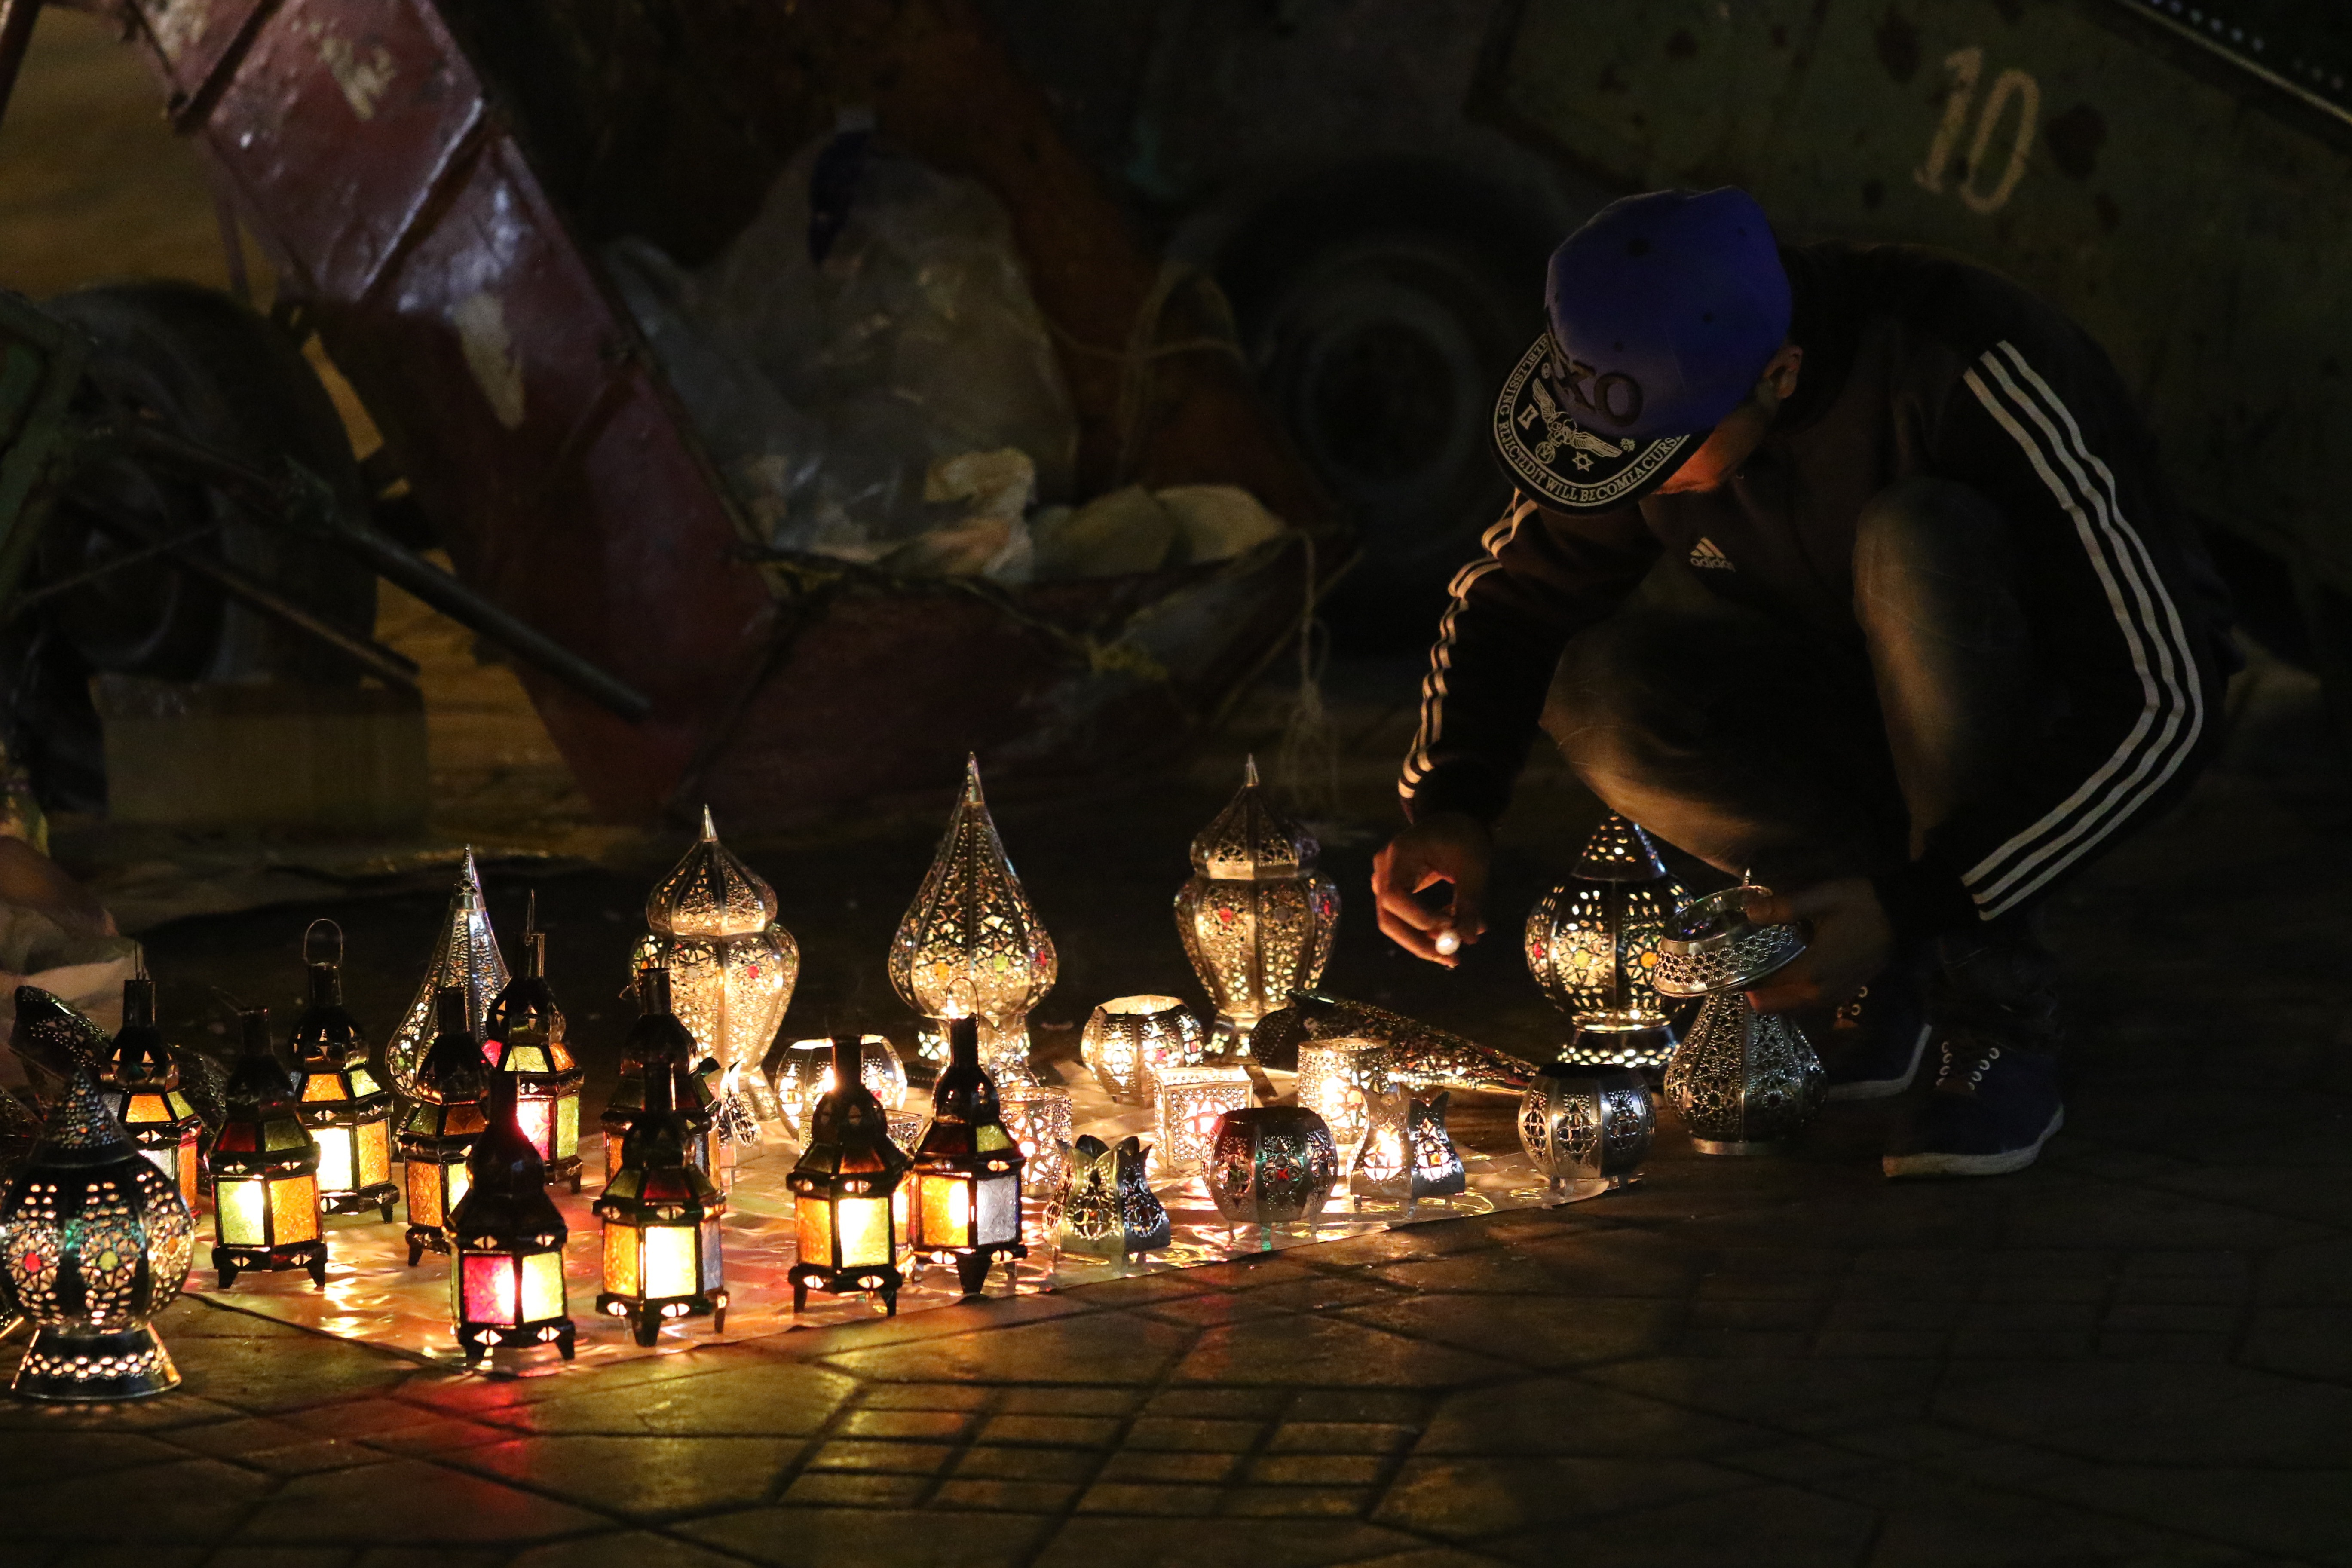
night, africa, market, temple, marrakech, morocco, sell, screenshot, orient, earn money, souk, flying dealer, night market, gaukler space